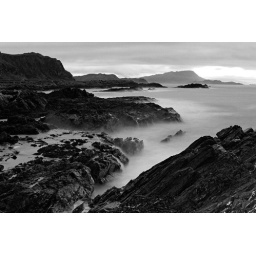
A long exposure coast scene: water flowing blurred like mist against sharp rocks